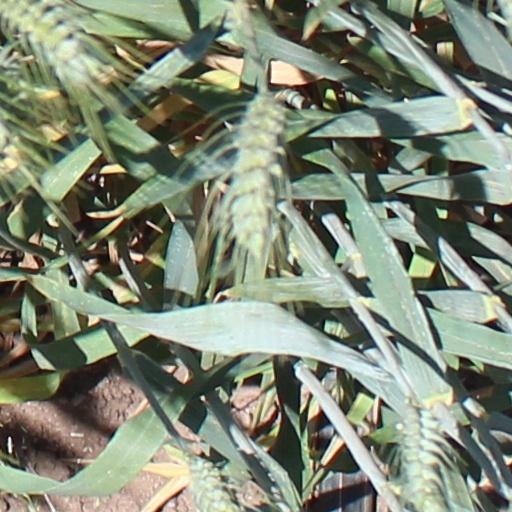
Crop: wheat